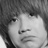
Emotion: sad